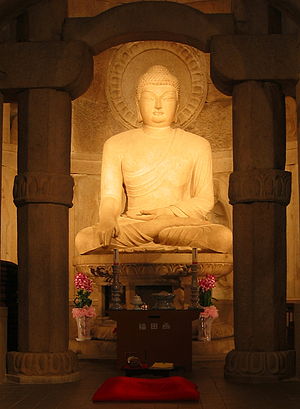
Sydkorea / Historie / Det antikke Korea
Seokguram Grotto fra Silla æra, en UNESCO verdensarvslokalitet.
Republikken Korea, også kaldet Sydkorea, er et land i Asien. Nordkorea er det eneste tilstødende land. Landet ligger på den sydlige del af den koreanske halvø mellem det Japanske Hav og det Gule Hav.